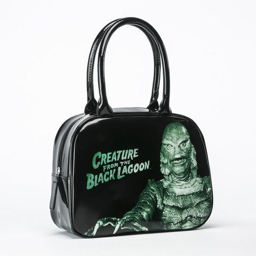
officially licensed by film business